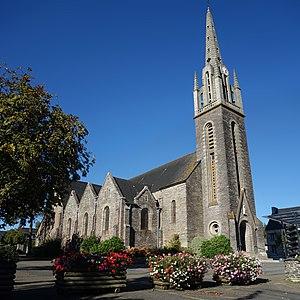
Vue depuis le sud-ouest. Cette église paroissiale porte le même nom que la commune actuelle en souvenir des reliques de Saint-Just
Saint-Just est une commune française située dans le département d'Ille-et-Vilaine en région Bretagne.